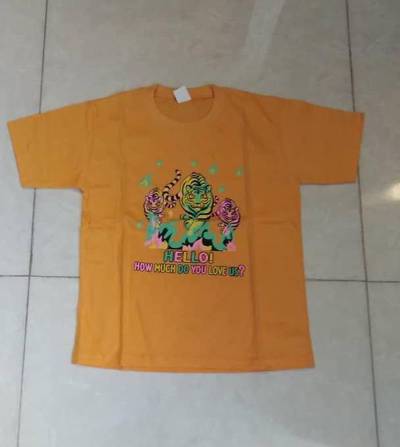
Waste category: clothes